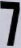
Number: 7